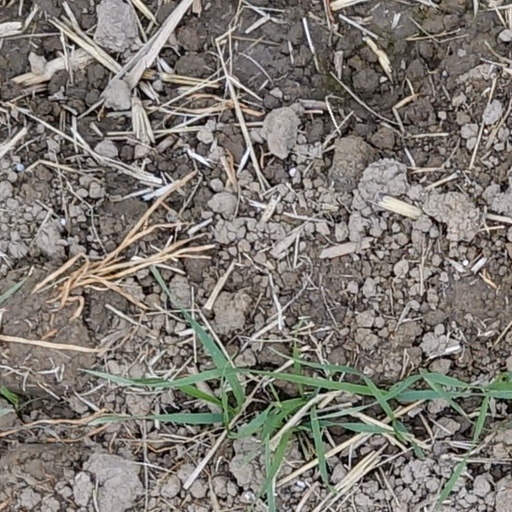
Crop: wheat